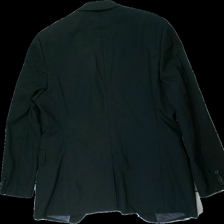
View: back
Type: Blazer
Category: Men
Brand: Riley
Colors: Black
Material: 53% polyester 47% cotton
Cut: Regular
Season: All
Price range: 100-150
Recommended usage: Reuse